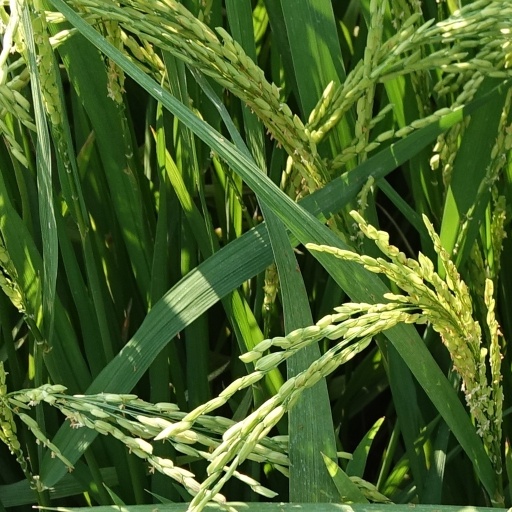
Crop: rice